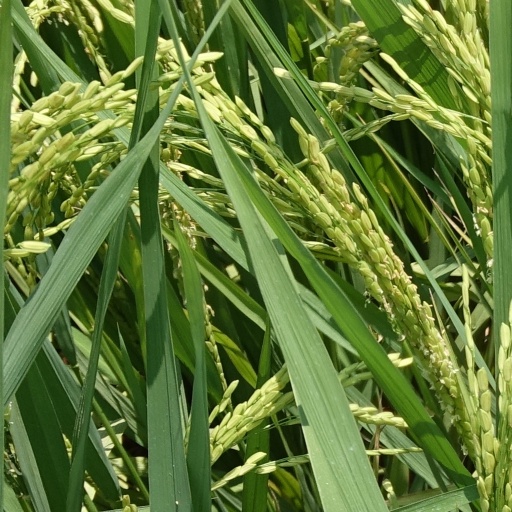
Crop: rice